Isle of Doubt

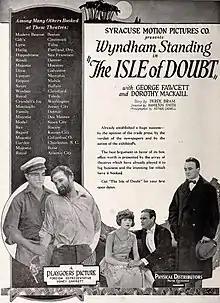

Isle of Doubt is a 1922 American silent drama film directed by Hamilton Smith and starring Wyndham Standing, Dorothy Mackaill and George Fawcett. The title is sometimes written as The Isle of Doubt.